Winestead Hall

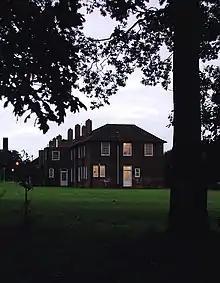
1930s buildings replacing Winestead Hall

Sir Robert Hildyard, 2nd Baronet commissioned the house, which was then known as the Red Hall, to a design thought to have been by Lord Burlington, in the 1720s. The work was completed by Sir Robert Hildyard, 3rd Baronet. Following the death of the 4th Baronet in 1814, the house passed to his niece, Ann Catherine Whyte, who married in the following year Thomas Blackborne Thoroton, Esq., of Flintham Hall, Flintham, Nottingham. Col. Thoroton of the Coldstream Guards subsequently assumed the name and coat-of-arms of Hildyard. In the 1890s the house was sold to Hull Corporation, who demolished it in 1936 to make way for a hospital.